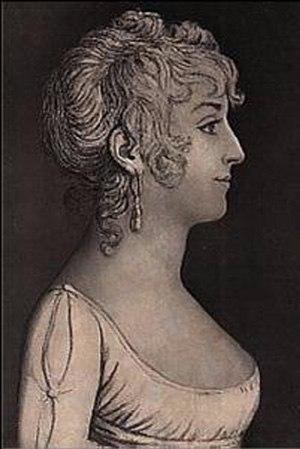
Louis-François-Sébastien Fauvel, né le 14 septembre 1753 à Clermont-en-Beauvaisis et mort le 12 mars 1838 à Smyrne, est un peintre, diplomate et archéologue français qui fut longtemps en poste à Athènes.
Ida Saint-Elme, dite « la Contemporaine », née Maria Johanna Elselina Versfelt, est une aventurière, courtisane et écrivaine néerlandaise.
Un courtisan ou une courtisane est étymologiquement une personne qui demeure à la cour du souverain. La signification de ces deux termes a cependant évolué de façon bien différente : un courtisan désigne généralement un homme de cour soucieux de plaire jusqu'à l'obséquiosité, alors qu'une courtisane désigne en général une prostituée de luxe ou une demi-mondaine.